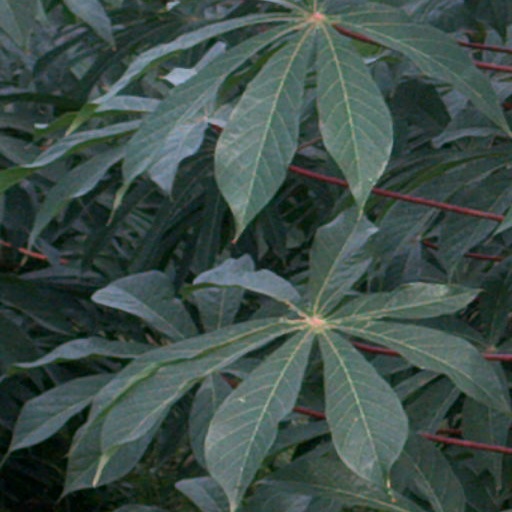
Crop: cassava